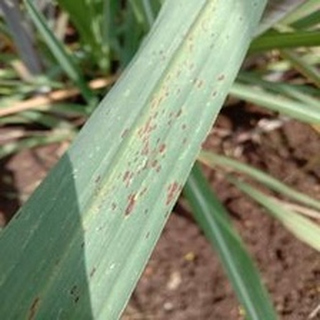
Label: sugarcane_rust